Where Butterflies Don't Fly

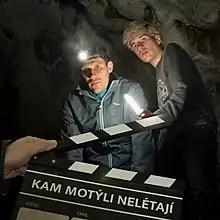
Jiří Vojta "(left)" a Daniel Krejčík "(right)" in a cave

Where Butterflies Don't Fly is the name of the feature film based on the original screenplay by Roman Němec. The main roles are performed by the theater actor Daniel Krejčík as a nineteen-year-old student grammar school student and Jiří Vojta as his teacher. The movie